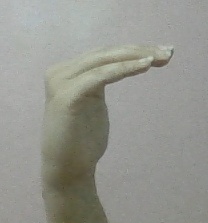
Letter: haa